Choristoneura fumiferana

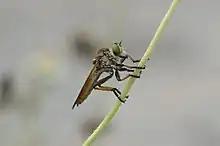
A robber fly

Eastern spruce budworm egg masses are immobile and less vulnerable to predation than other stages of the cycle. Small larvae are exposed to predators during dispersal but become safer while bud or needle mining or overwintering in hibernacula. Large larvae actively escape predation by dropping from the tree foliage, which can also attract the attention of other predators. Predators outside of host plants on the forest floor include ants, spiders, beetles, and small mammals. Pupae are vulnerable because the budworm are generally immobile in this state. The adult moths can fly away from predators but are then exposed to various birds, dragonflies, and robber flies. Spruce budworm male and female moths experience increased vulnerability during copulation.